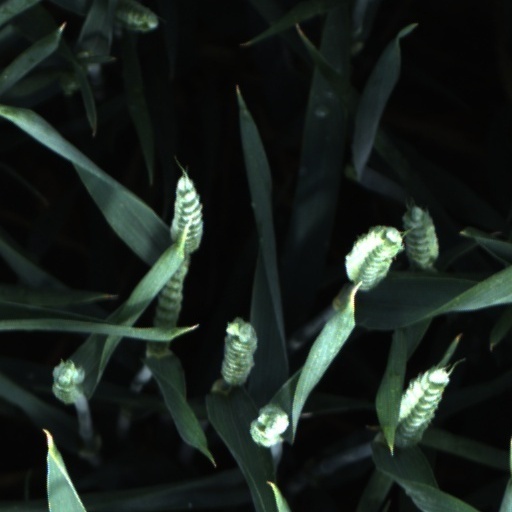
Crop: wheat